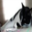
Label: cat